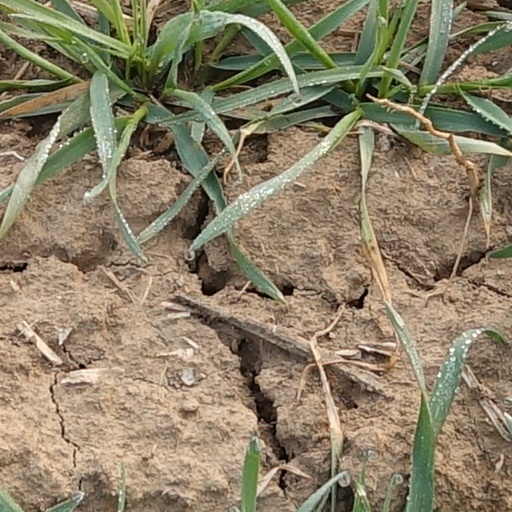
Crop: wheat